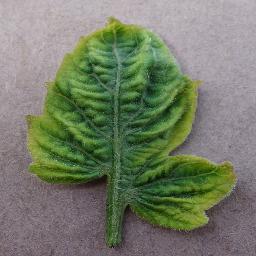
Label: Tomato___Tomato_Yellow_Leaf_Curl_Virus